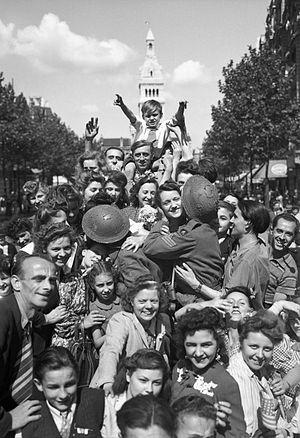
L'avenue du Général-Leclerc est une voie située dans le quartier du Petit-Montrouge du 14ᵉ arrondissement de Paris, allant de la place Denfert-Rochereau au nord, à la porte d'Orléans au sud. À double sens sur toute sa longueur, elle est parcourue par une intense circulation, étant notamment une des principales voies radiales de desserte par le sud du centre de Paris.